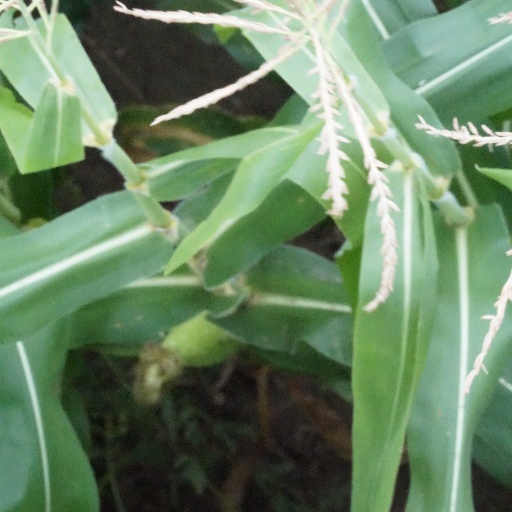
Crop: maize; corn